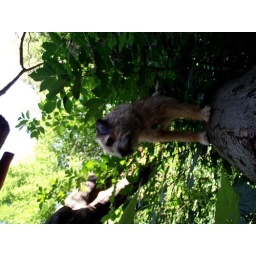
forest explorer - my dog the action hero taken in Handbridge woods